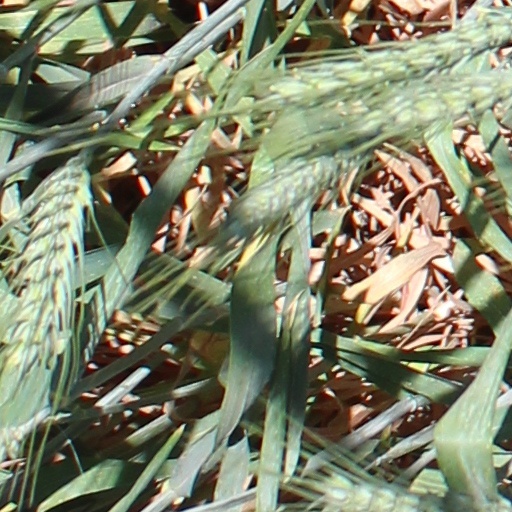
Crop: wheat